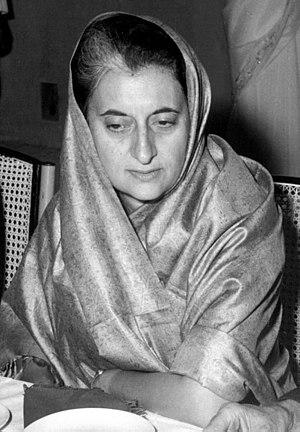
Les élections législatives indiennes se sont déroulées du 16 au 20 mars 1977 afin d'élire la VIᵉ législature de la Lok Sabha, la chambre basse du Parlement indien.
Les élections législatives indiennes de 1980 ont lieu les 3 et 6 janvier 1980 pour élire la VIIᵉ Lok Sabha.
Les élections législatives indiennes de 1967 sont les quatrièmes élections depuis l'Indépendance de l'Inde.
Le droit indien est hérité en grande partie de la colonisation britannique, d'où l'influence de la common law, qui a été codifiée en un certain nombre de codes et de lois. Il est aussi influencé par le droit hindou, lequel continue à exercer une influence dans toutes sortes de domaines, et régit le statut personnel des citoyens hindous, de la même façon que le droit musulman régit celui des citoyens musulmans.
Le Congrès national indien est l'un des principaux partis politiques d'Inde.